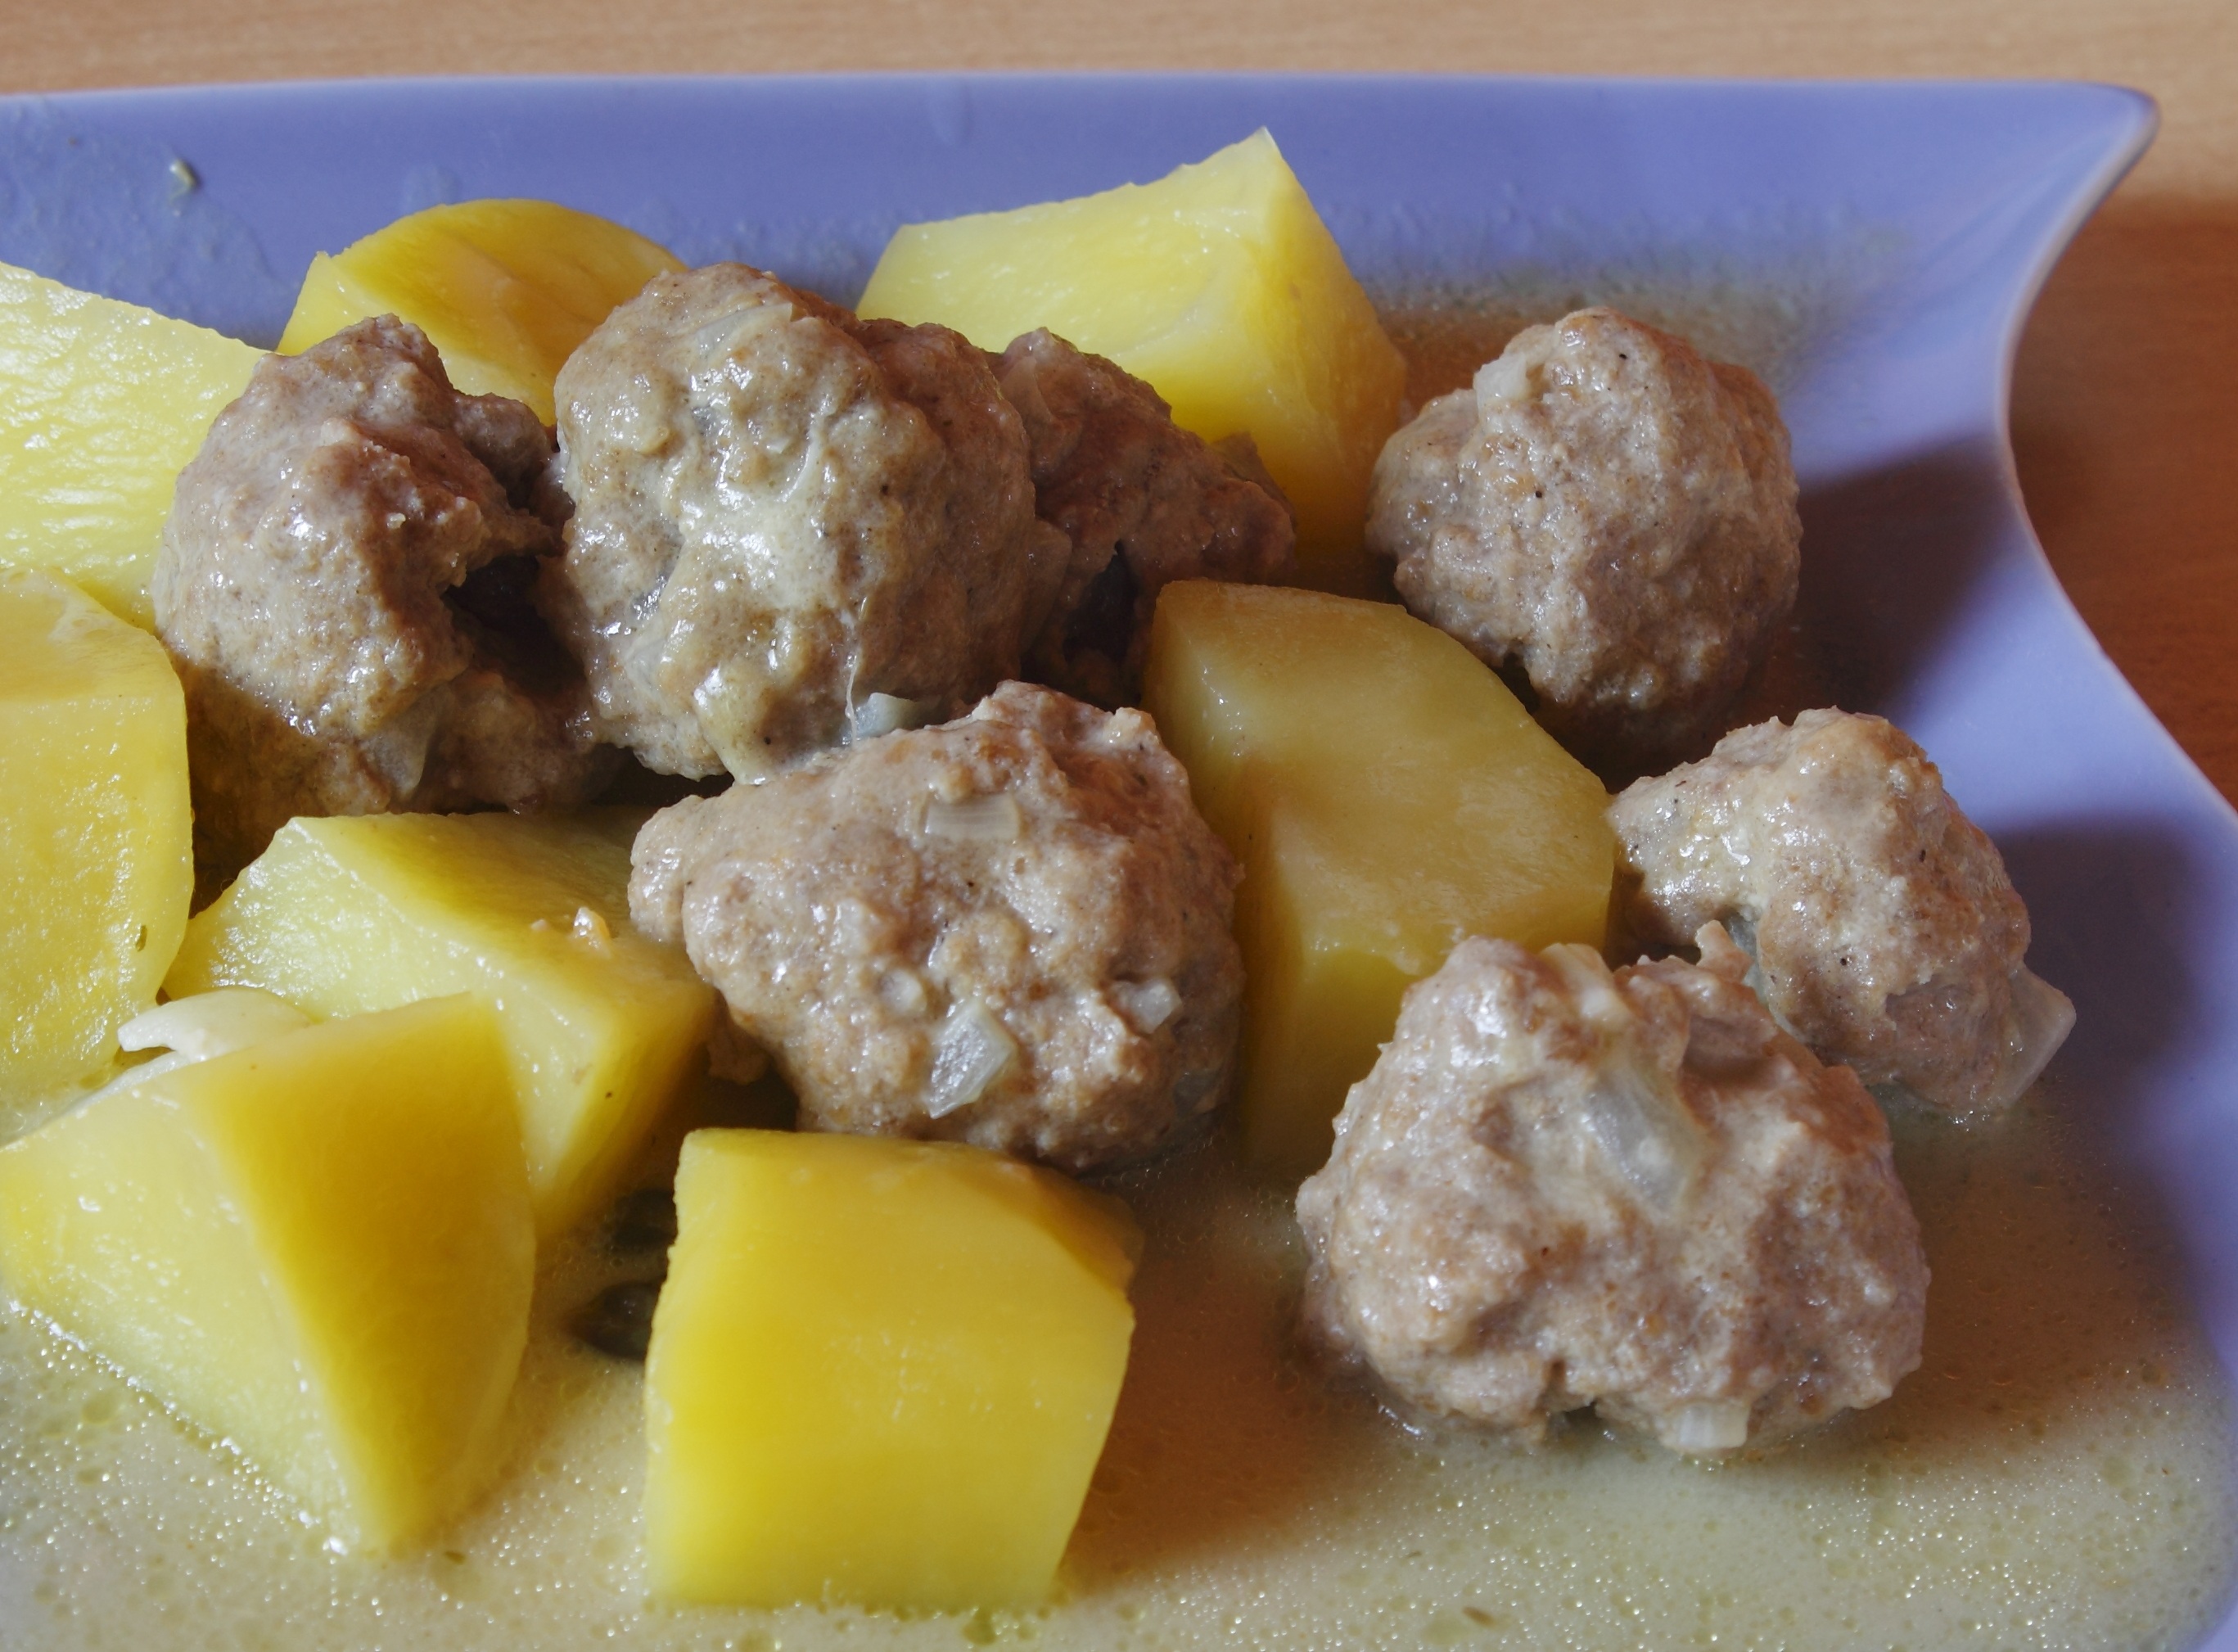
dish, meal, food, produce, eat, meat, lunch, cuisine, sauce, court, vegetarian food, substantial, potatoes, flowering plant, meatball, k nigsberger klopse